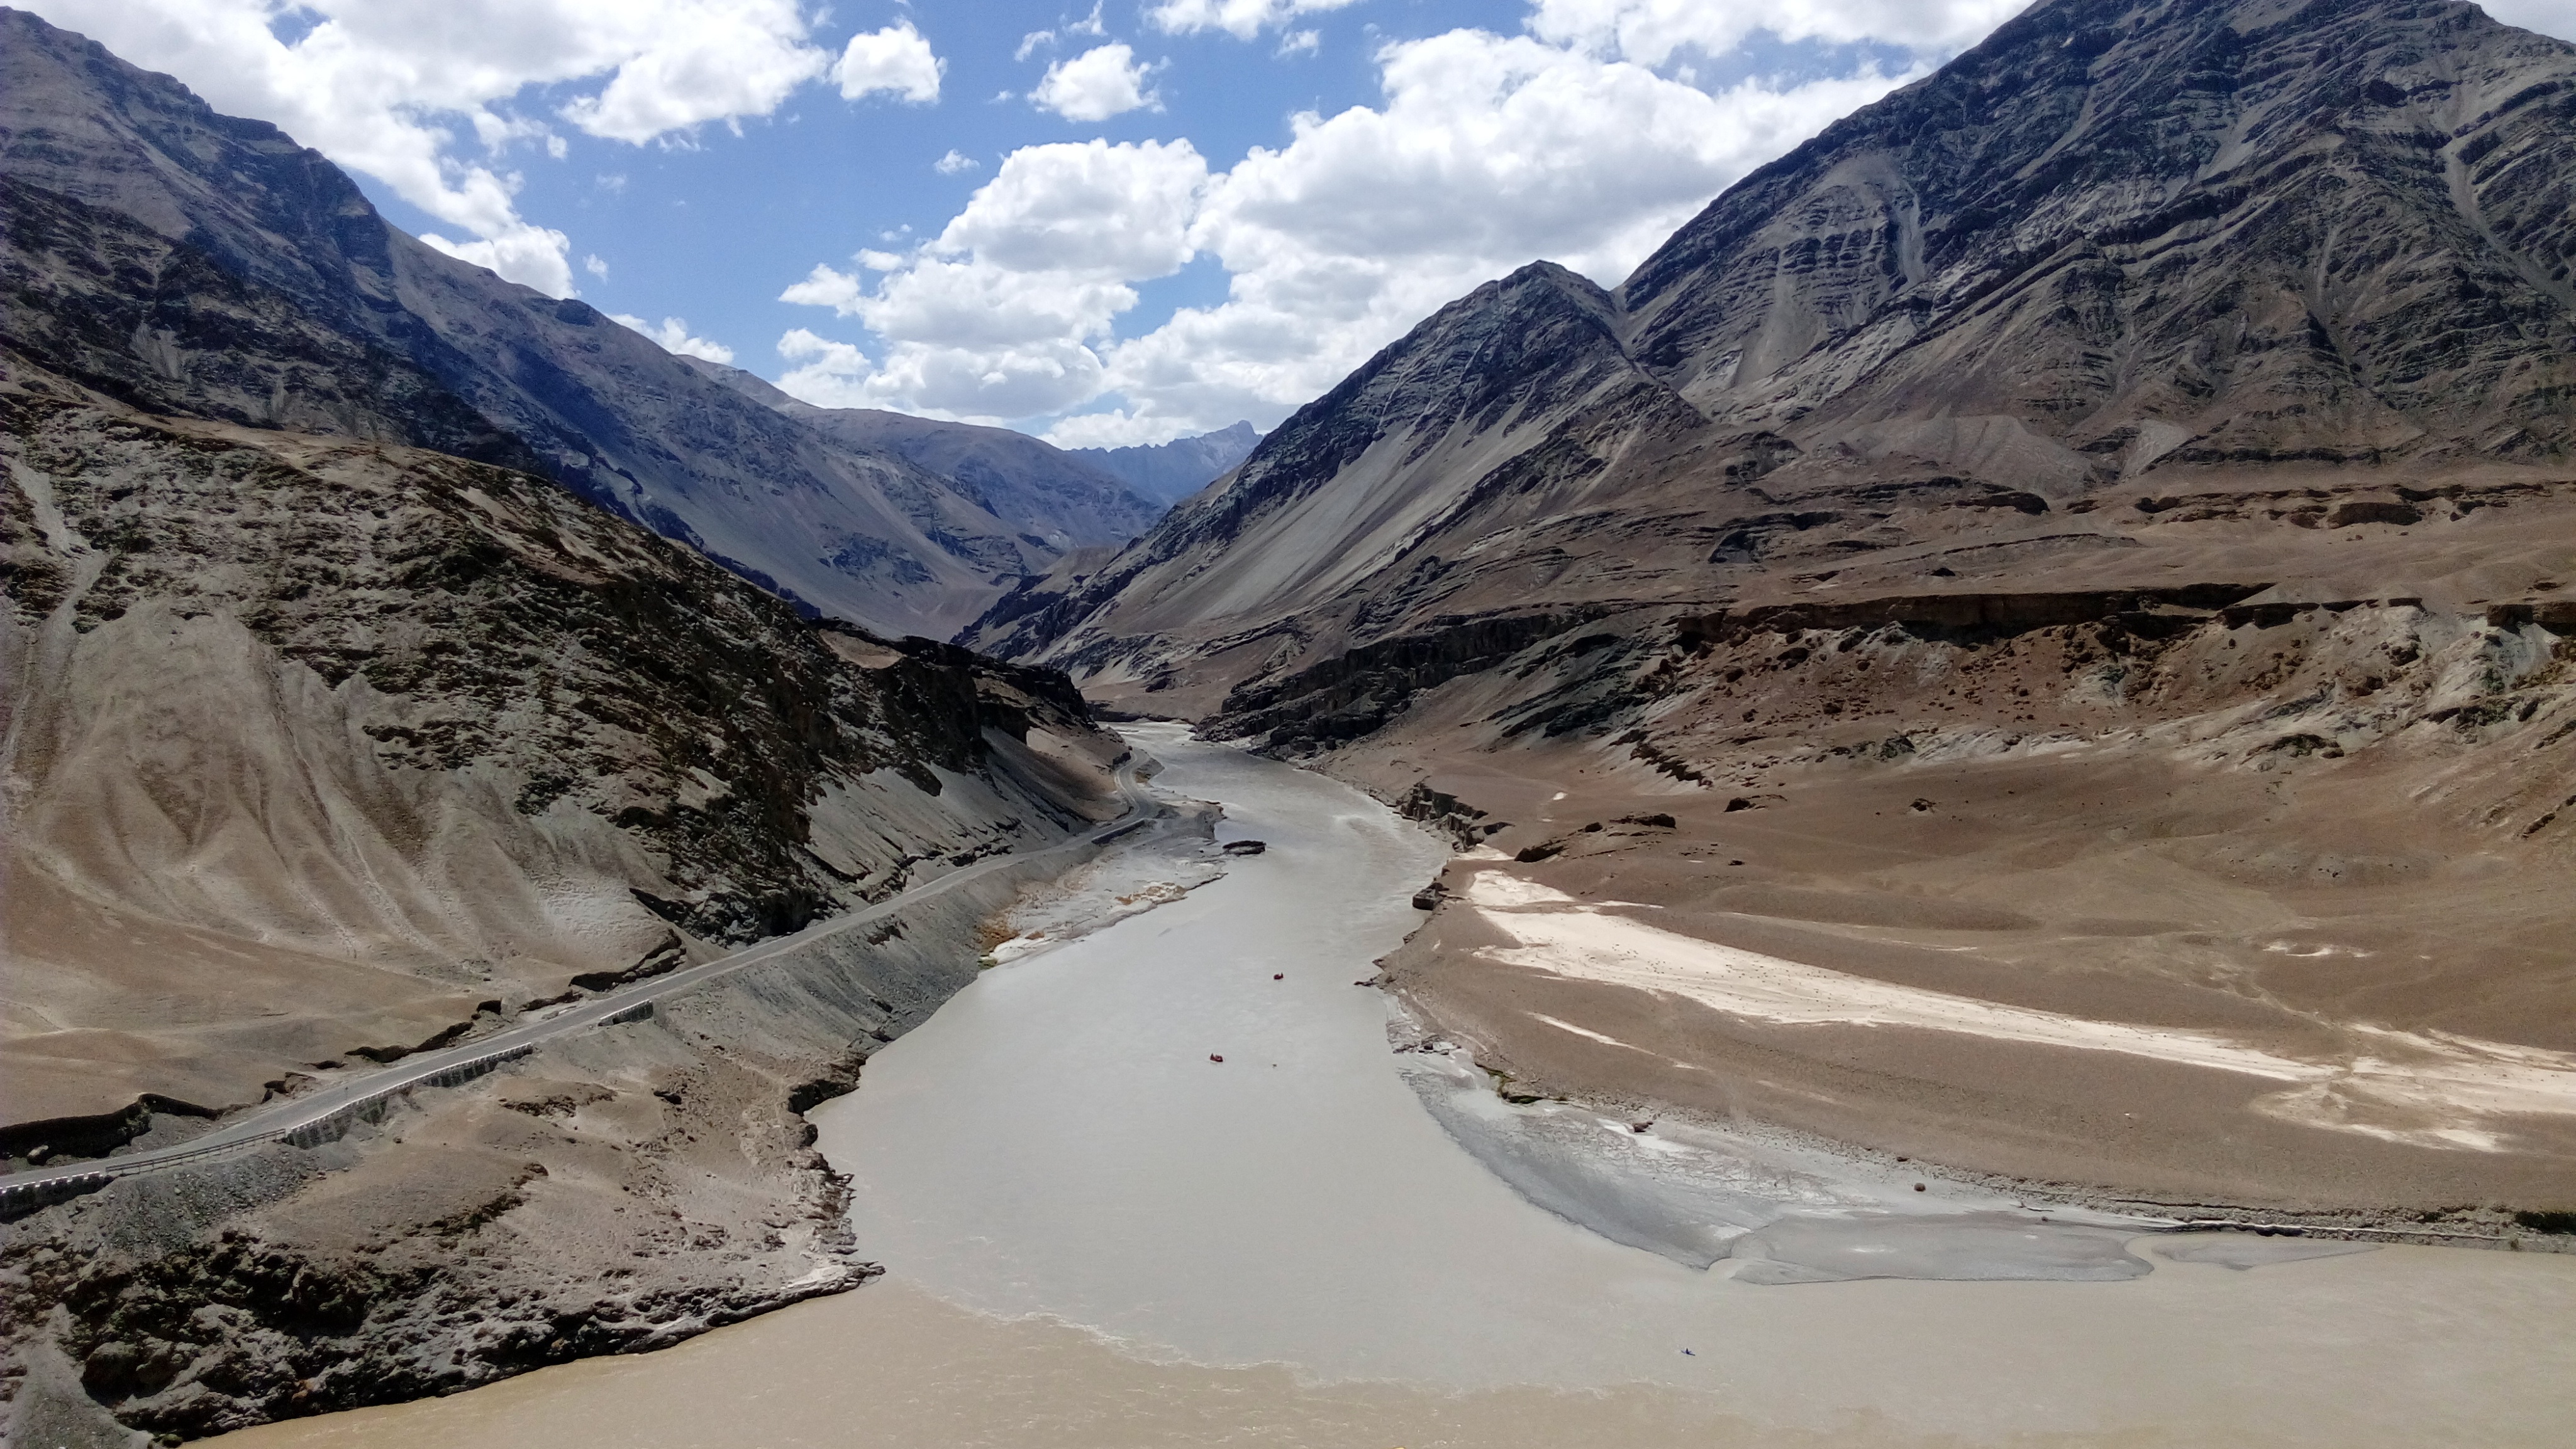
mountain, valley, mountain range, glacier, geology, plateau, cirque, wadi, moraine, landform, mountain pass, geographical feature, mountainous landforms, glacial landform